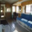
Label: couch